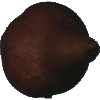
Label: pear_kaiser